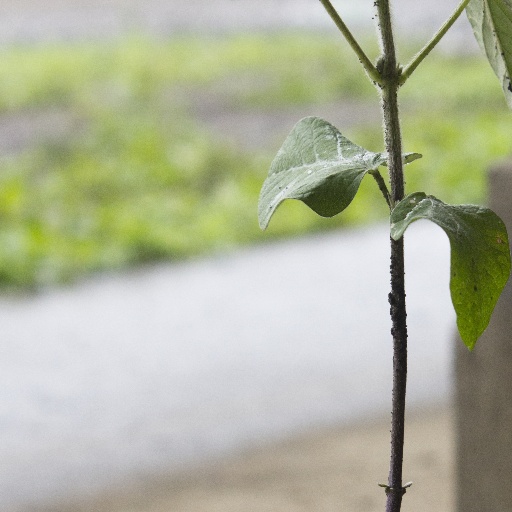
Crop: soybean